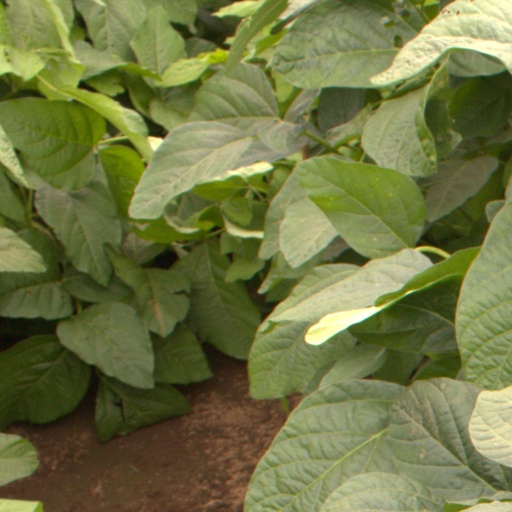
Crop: soybean